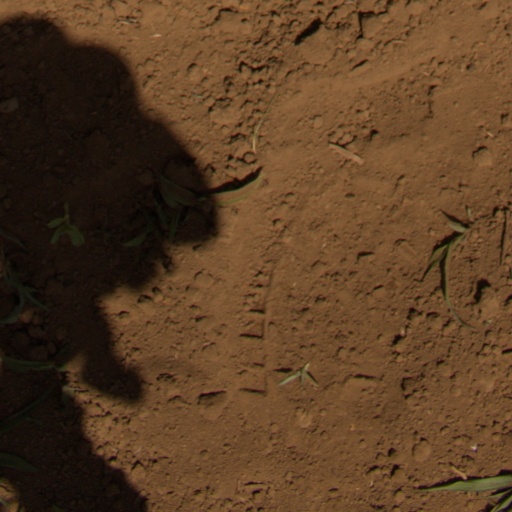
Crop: Jerusalem artichoke